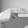
ASL letter: H